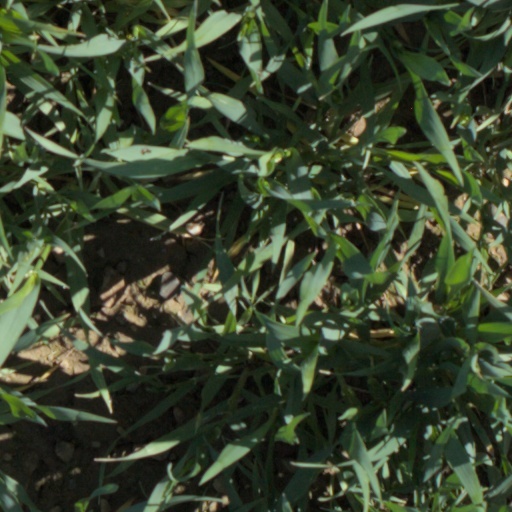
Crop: wheat